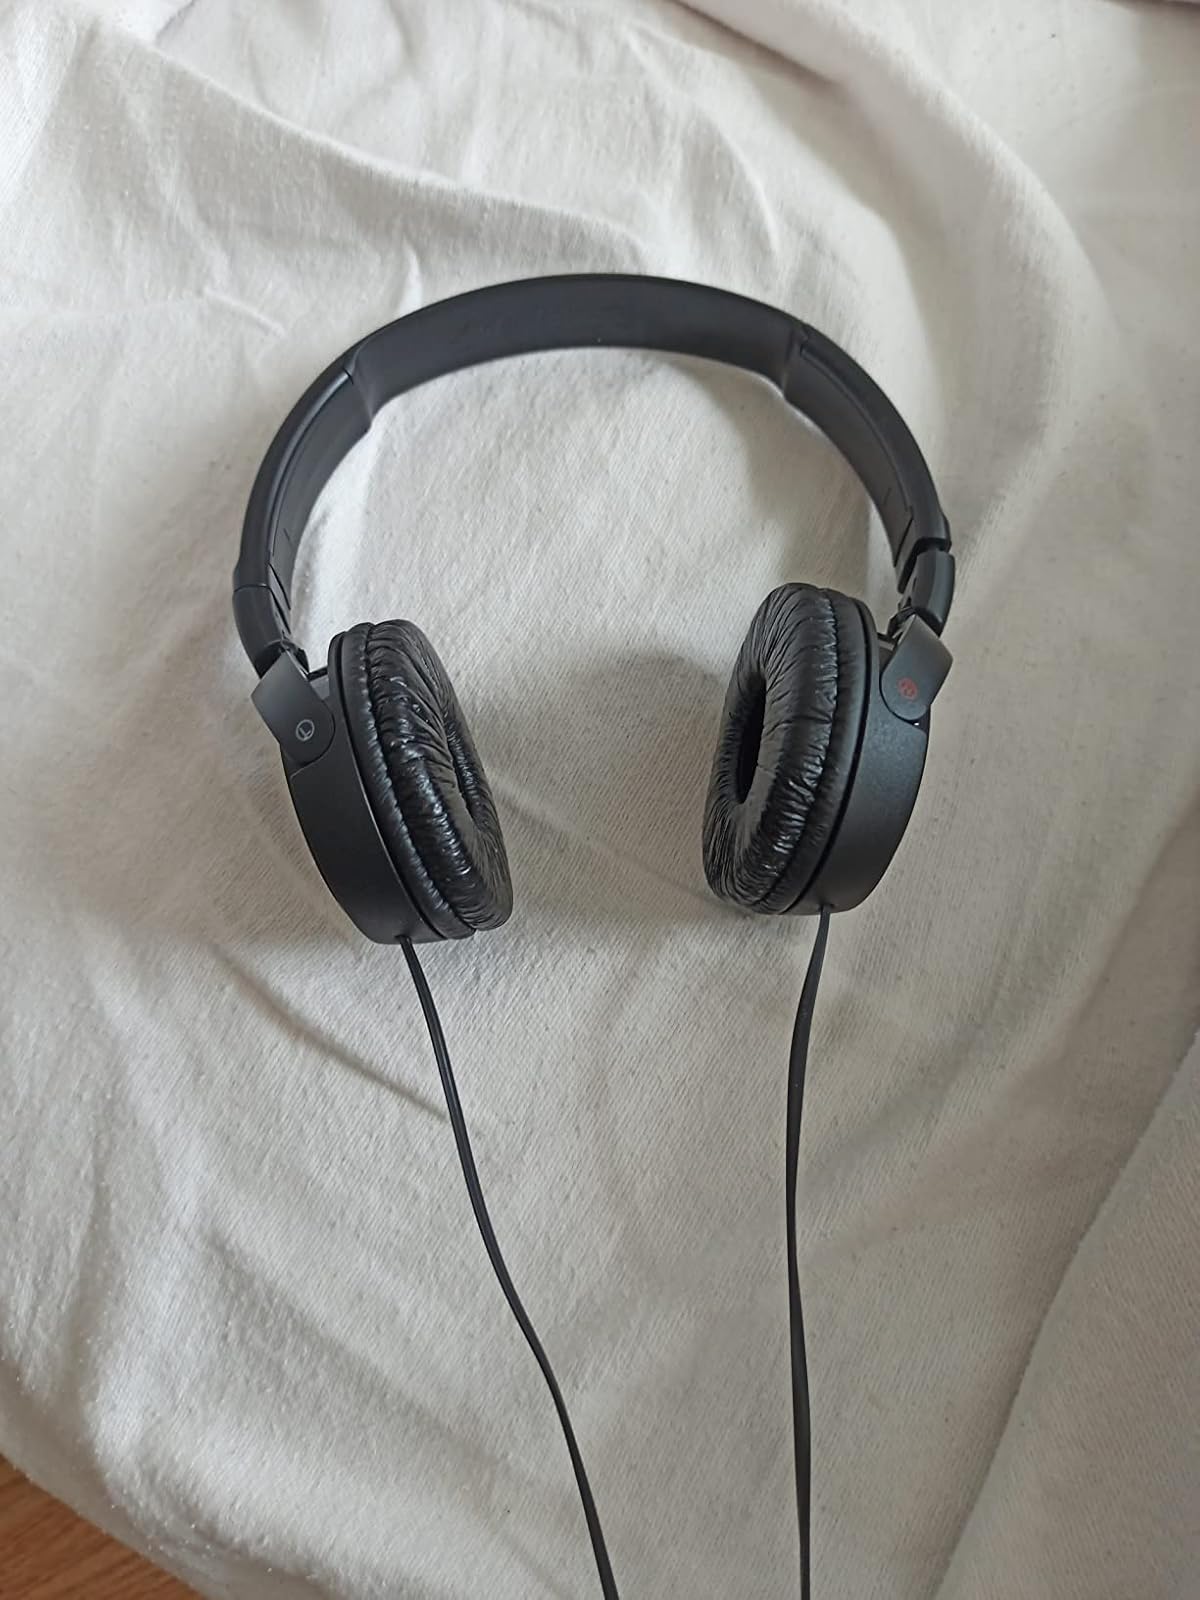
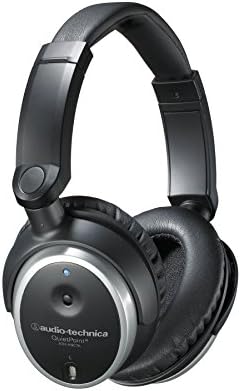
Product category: headphones
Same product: no